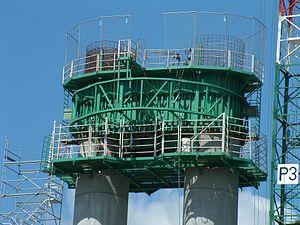
Viaduc de Monestier - Construction - Réalisation du chevête
Les ponts de France regroupent toutes les constructions de génie civil autres que les bâtiments situées sur le territoire national français qui permettent d’assurer la continuité d'une voie publique ou privée, ouverte à la circulation qu'elle soit terrestre, ferroviaire, fluviale ou piétonne.